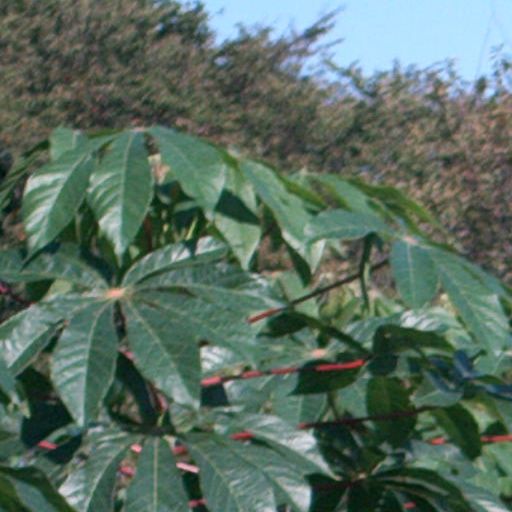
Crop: cassava